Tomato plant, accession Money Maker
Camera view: tilt-top (135 deg); turntable rotation: 300 degrees
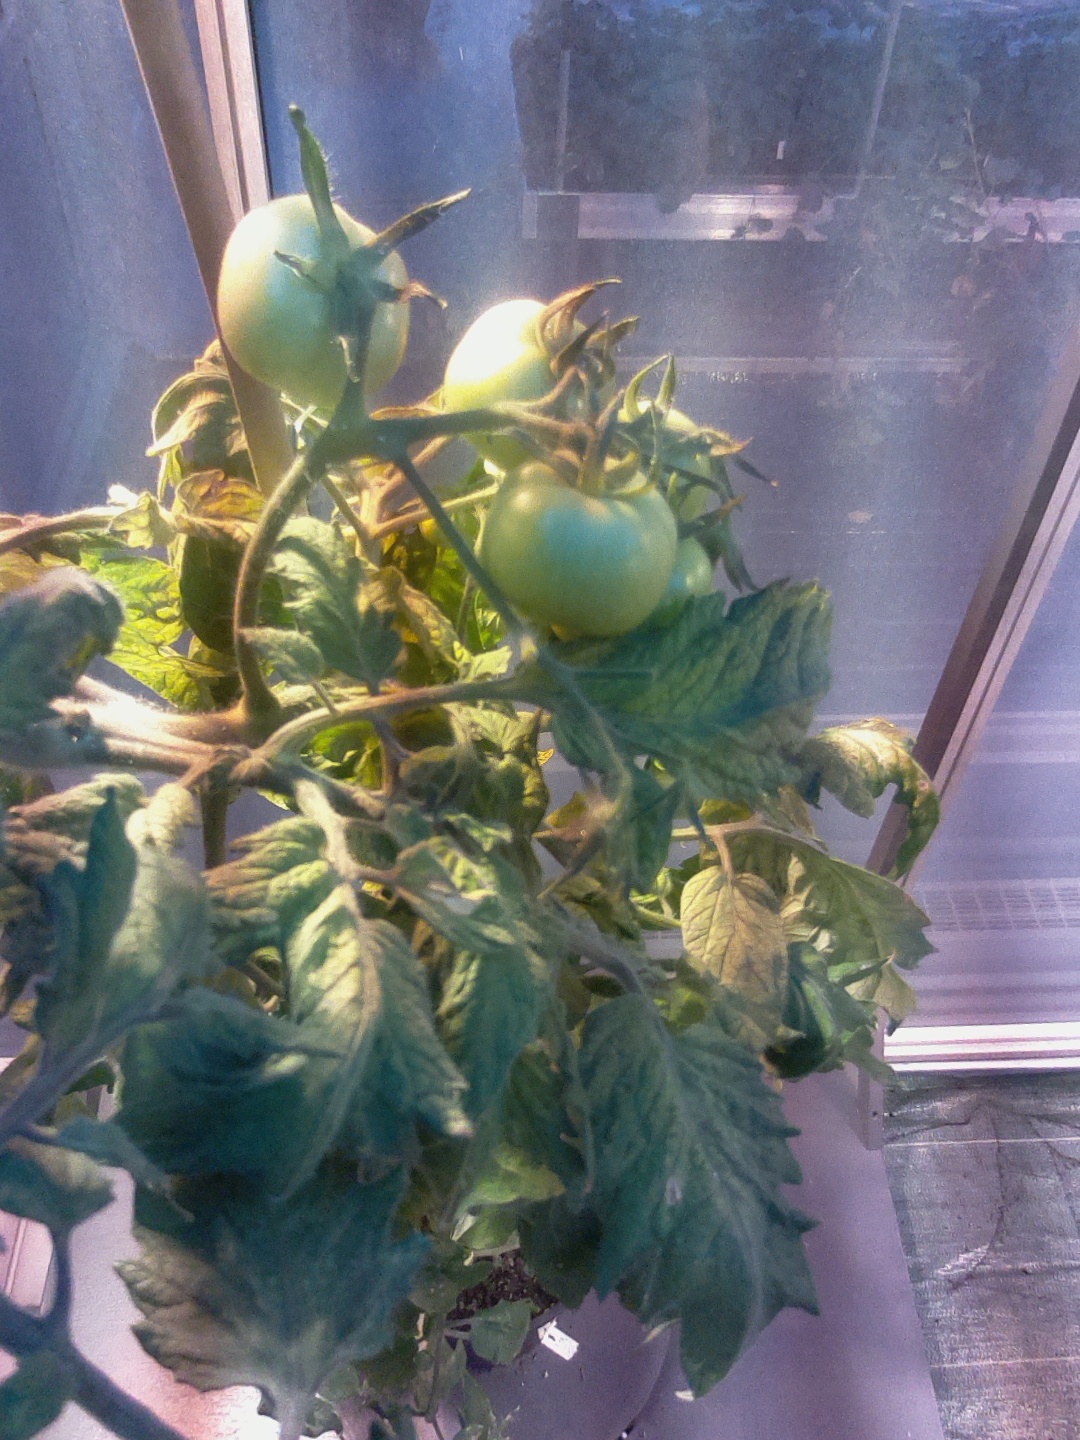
BBCH growth stage 76: 60%-70% of final fruit size